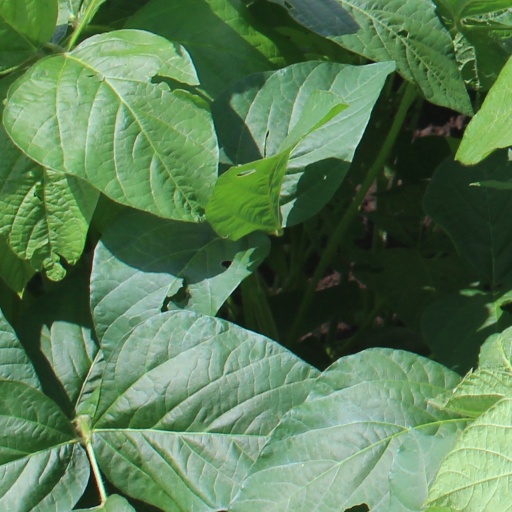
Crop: soybean